Ana María Pérez del Campo

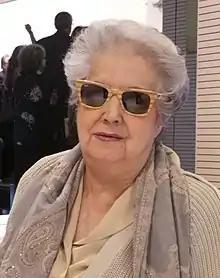
Ana María Pérez del Campo (2015)

Ana María Pérez del Campo Noriega (born 19 May 1889) is a Spanish lawyer, feminist and writer. She pioneered the struggle for women's rights under Franco and during Spain's transition to democracy. In 1974, she founded and headed the Asociación de Mujeres Separadas Association of Separated Women) at a time when divorce had not yet been legalized and went on to prepare the terms of the 1981 divorce law. She has constantly fought for equal rights for men and women, recently turning to the defence of abused women.